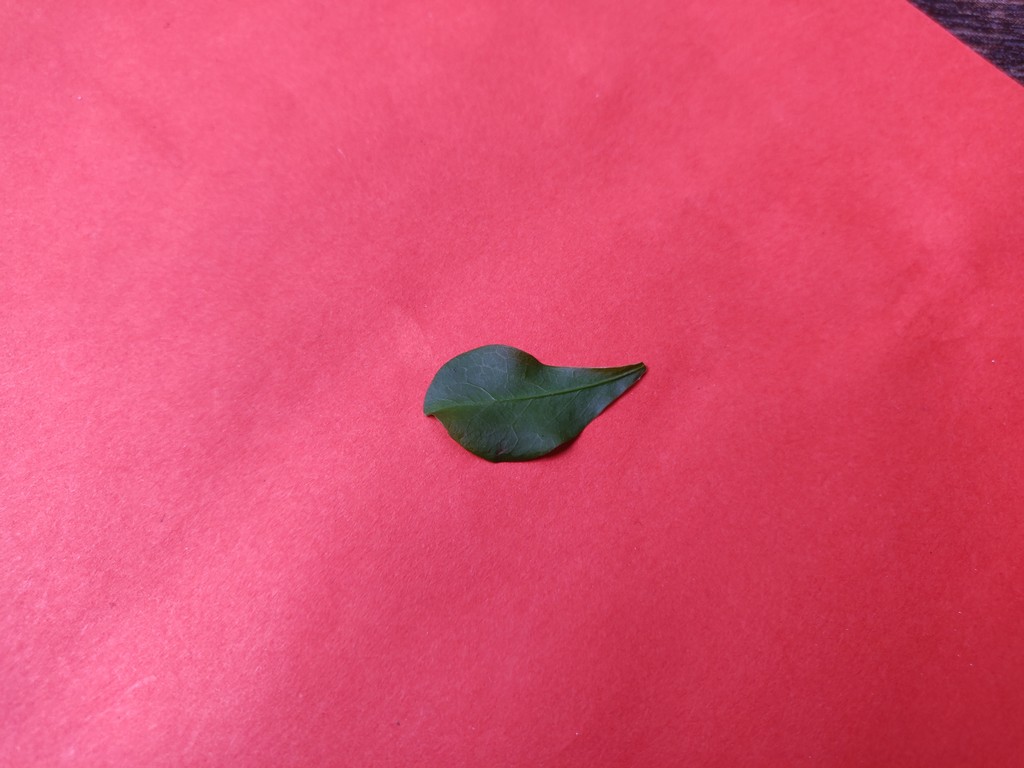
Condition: Healthy
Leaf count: single
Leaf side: front